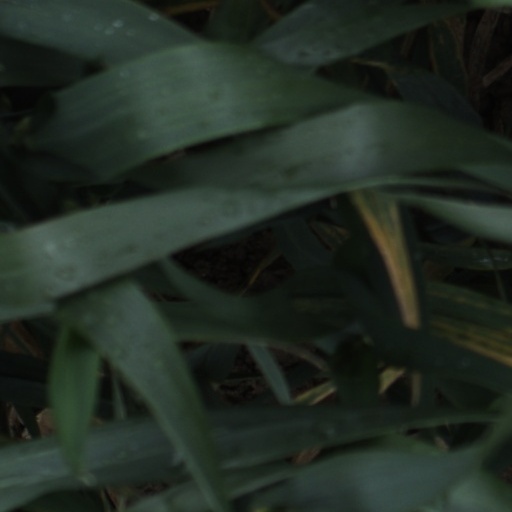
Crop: wheat